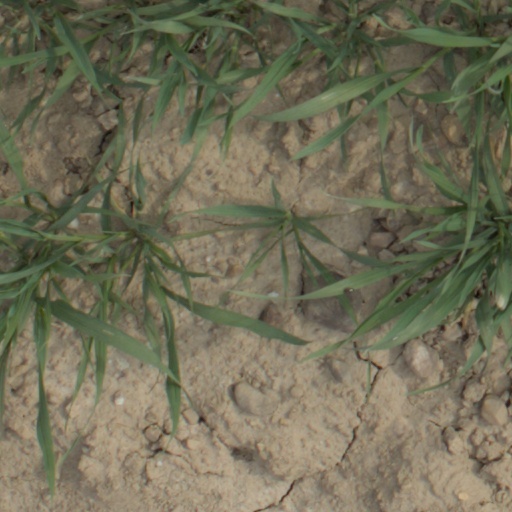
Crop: wheat